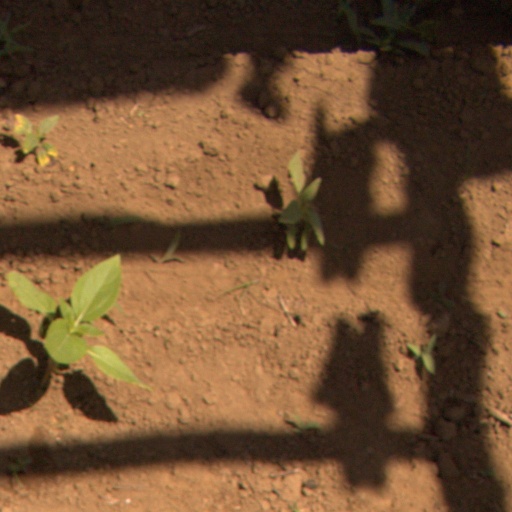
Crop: Jerusalem artichoke